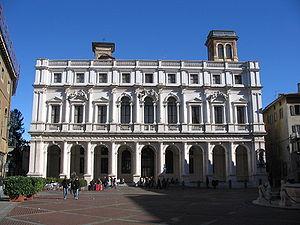
La Piazza Vecchia de Bergame est la place située dans la partie haute de la ville, siège pendant des siècles de l'activité politique et civile de la ville dans les temps anciens appelée platea magna nova. La place était reliée par le portique du Palazzo della Ragione avec la platea Sancti Vincentii, devenue la Piazza del Duomo.
Bergame est une ville italienne, d'environ 122 000 habitants, capitale de la province du même nom, située en Lombardie, région de la plaine du Pô, à environ 50 km au nord-est de Milan.
Le palazzo Nuovo de Bergame dans le nord de l'Italie est un palais construit par Vincenzo Scamozzi au début du XVIIᵉ siècle. Il se trouve piazza Vecchia, dans la partie ancienne de la ville, sur le côté opposé au palais de la Raison, construit à la fin du XIIᵉ siècle. Le palazzo Nuovo abrite la bibliothèque Angelo Mai.